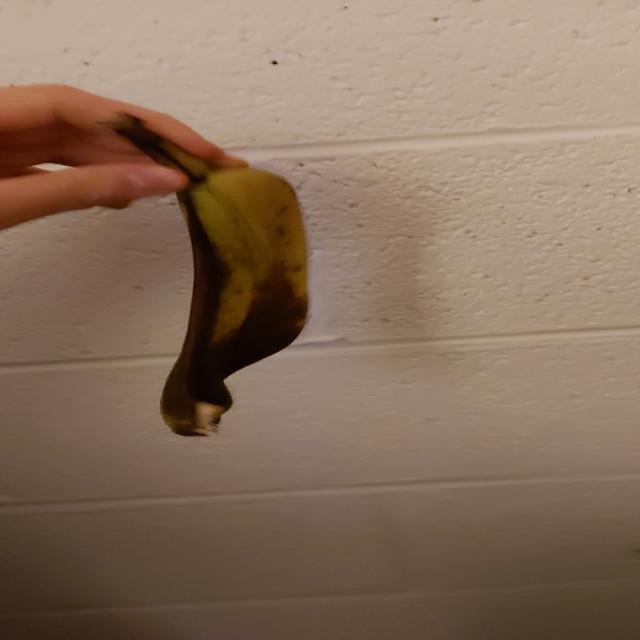
Label: bananas